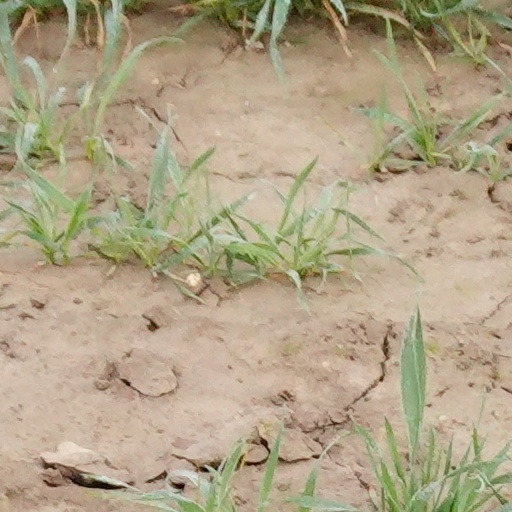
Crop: wheat